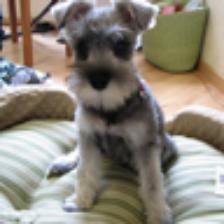
Label: NonHuman